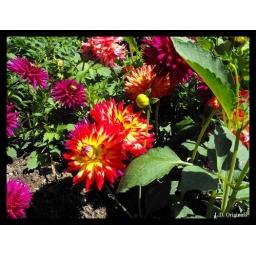
lovely flower bed full of dahlias in SE Portland